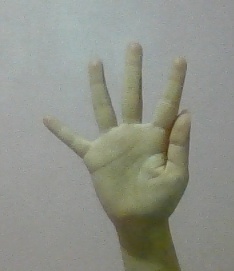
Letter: sheen